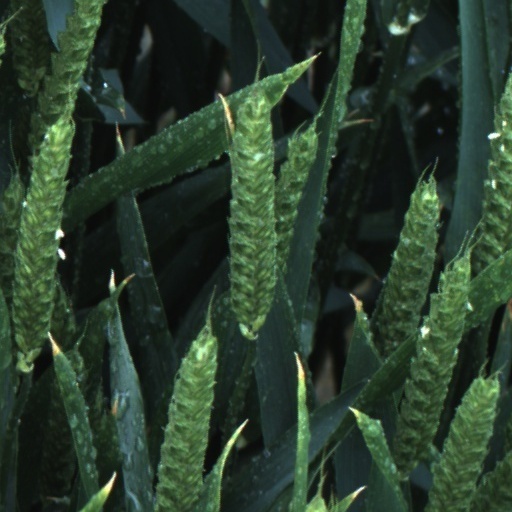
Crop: wheat